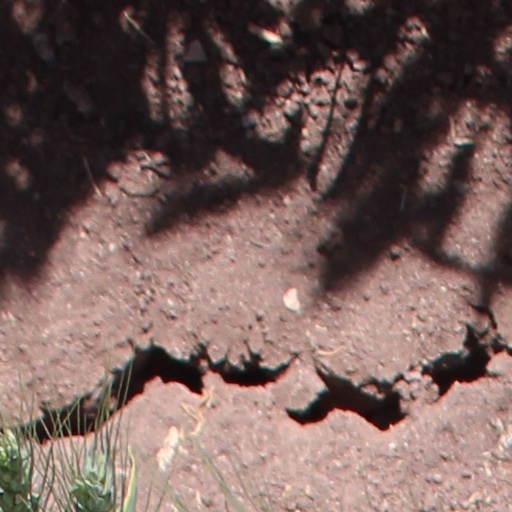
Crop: wheat